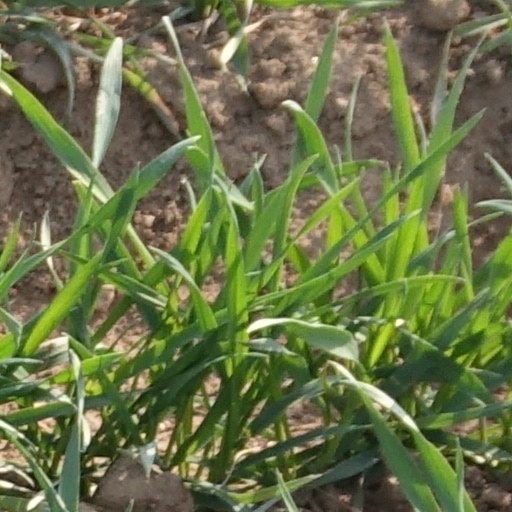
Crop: wheat